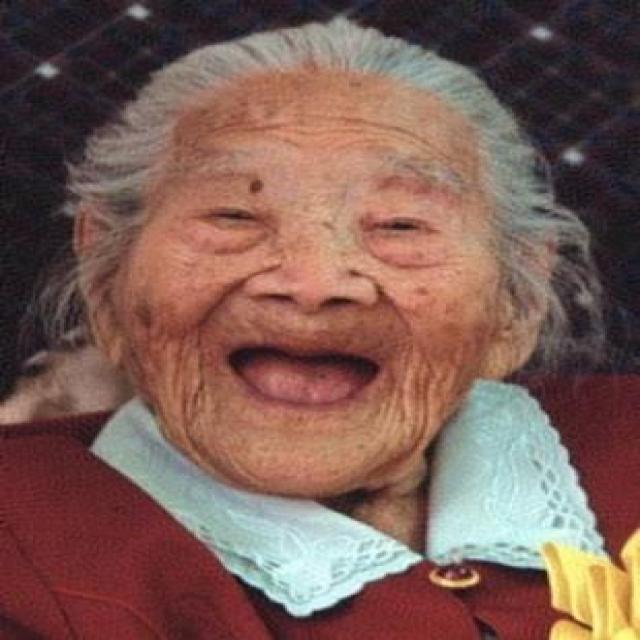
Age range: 65+